Bridge of Dee

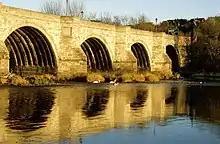
Bridge of Dee

The Bridge of Dee or Brig o Dee is a road bridge over the River Dee in Aberdeen, Scotland. The term is also used for the surrounding area of the city. Dating from 1527, the bridge crosses at what was once the City of Aberdeen's southern boundary.